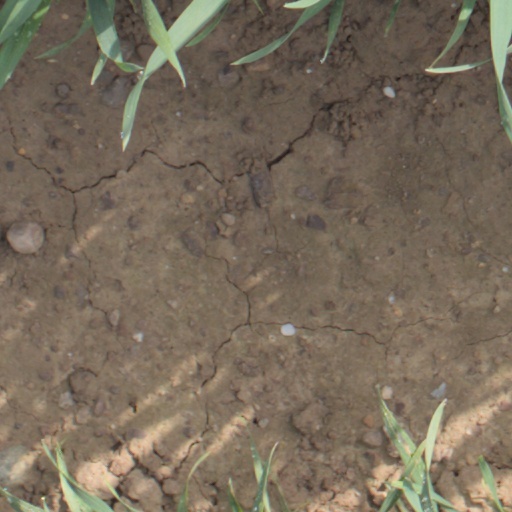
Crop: wheat